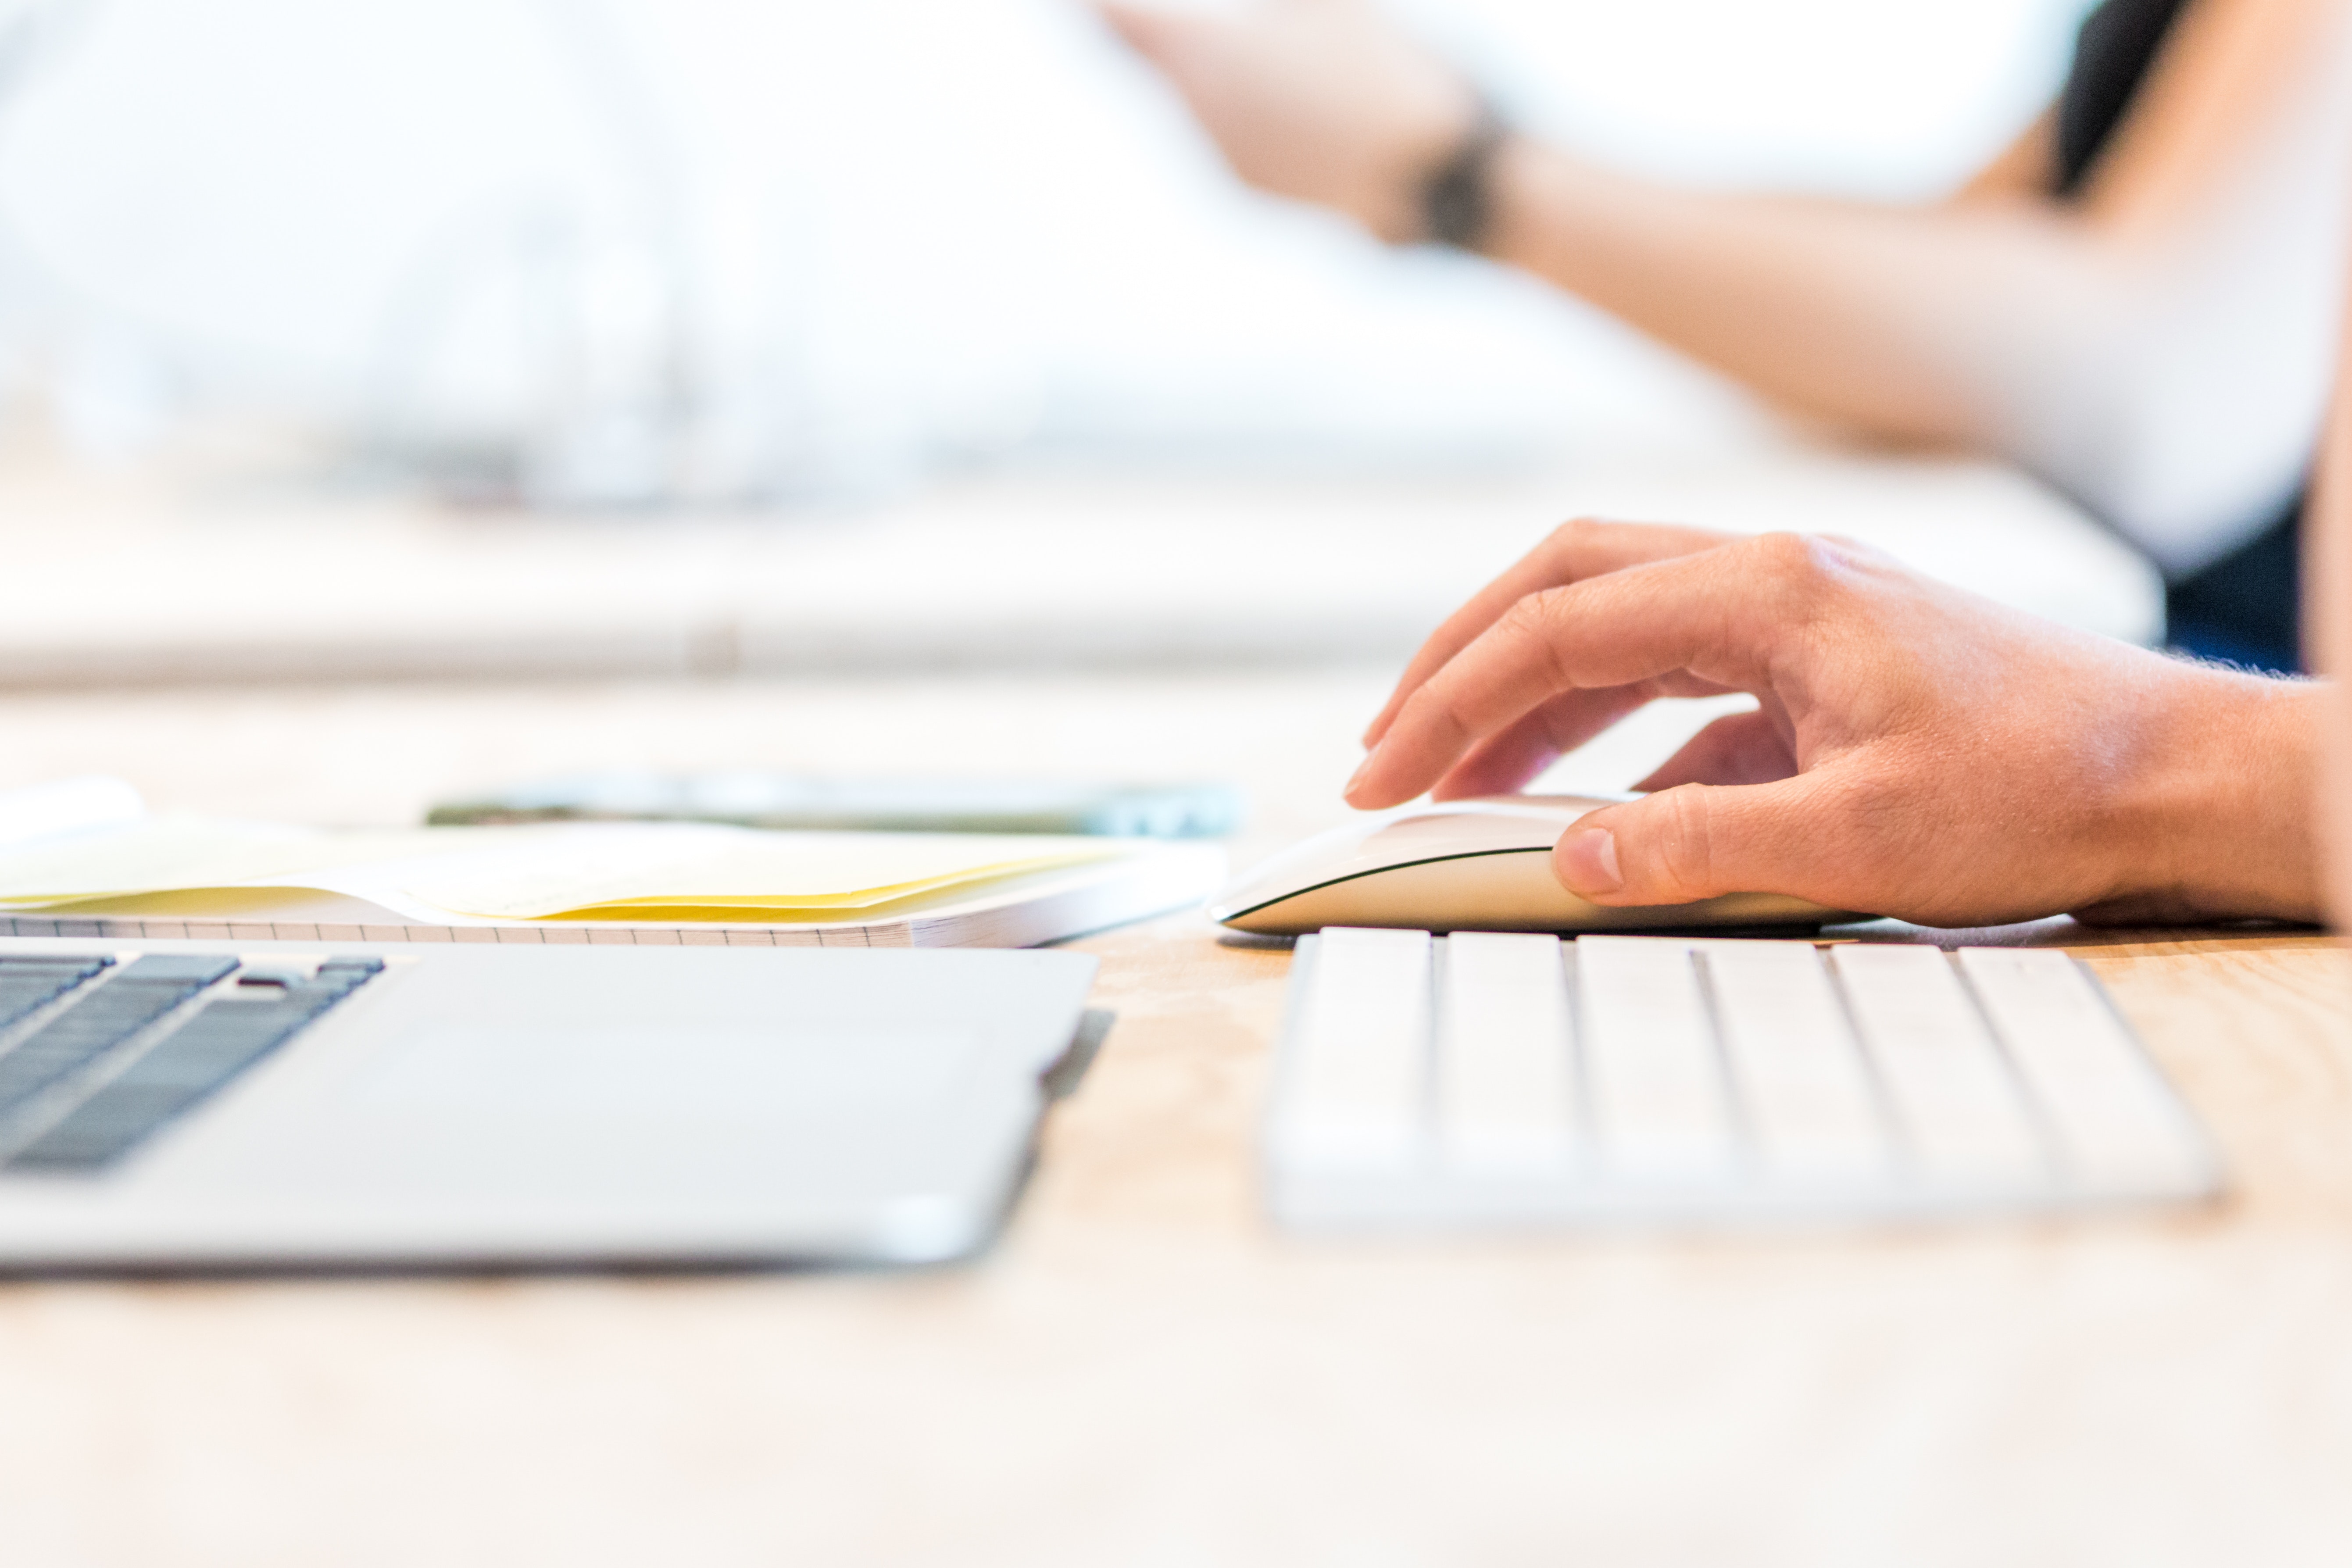
product, writing, hand, learning, document, writing instrument accessory, design, technology, font, job, paper, credit card, business, Payment card, employment, office supplies